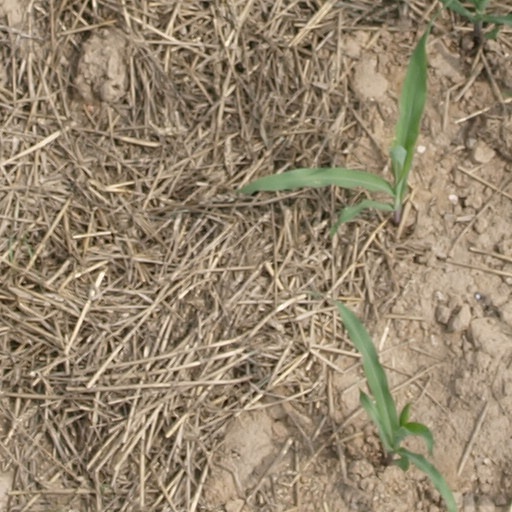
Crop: maize; corn